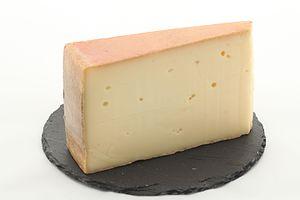
Vacherin Fribourgeois mi-salé - Fromage suisse gras, à pâte mi-dure, au lait de vache thermisé.
La Suisse possède une tradition fromagère forte et ancestrale. Le relief accidenté du pays rend impropres à la culture environ 80 % des terres agricoles, elles sont donc principalement exploitées pour l'élevage bovin et ovin. Ce mode d'exploitation a forgé une grande partie du paysage suisse, dans les Alpes, le Jura ou sur le plateau suisse. De nos jours, les fromageries et les alpages de Suisse produisent près de 800 variétés de fromages sans compter les fromages frais.